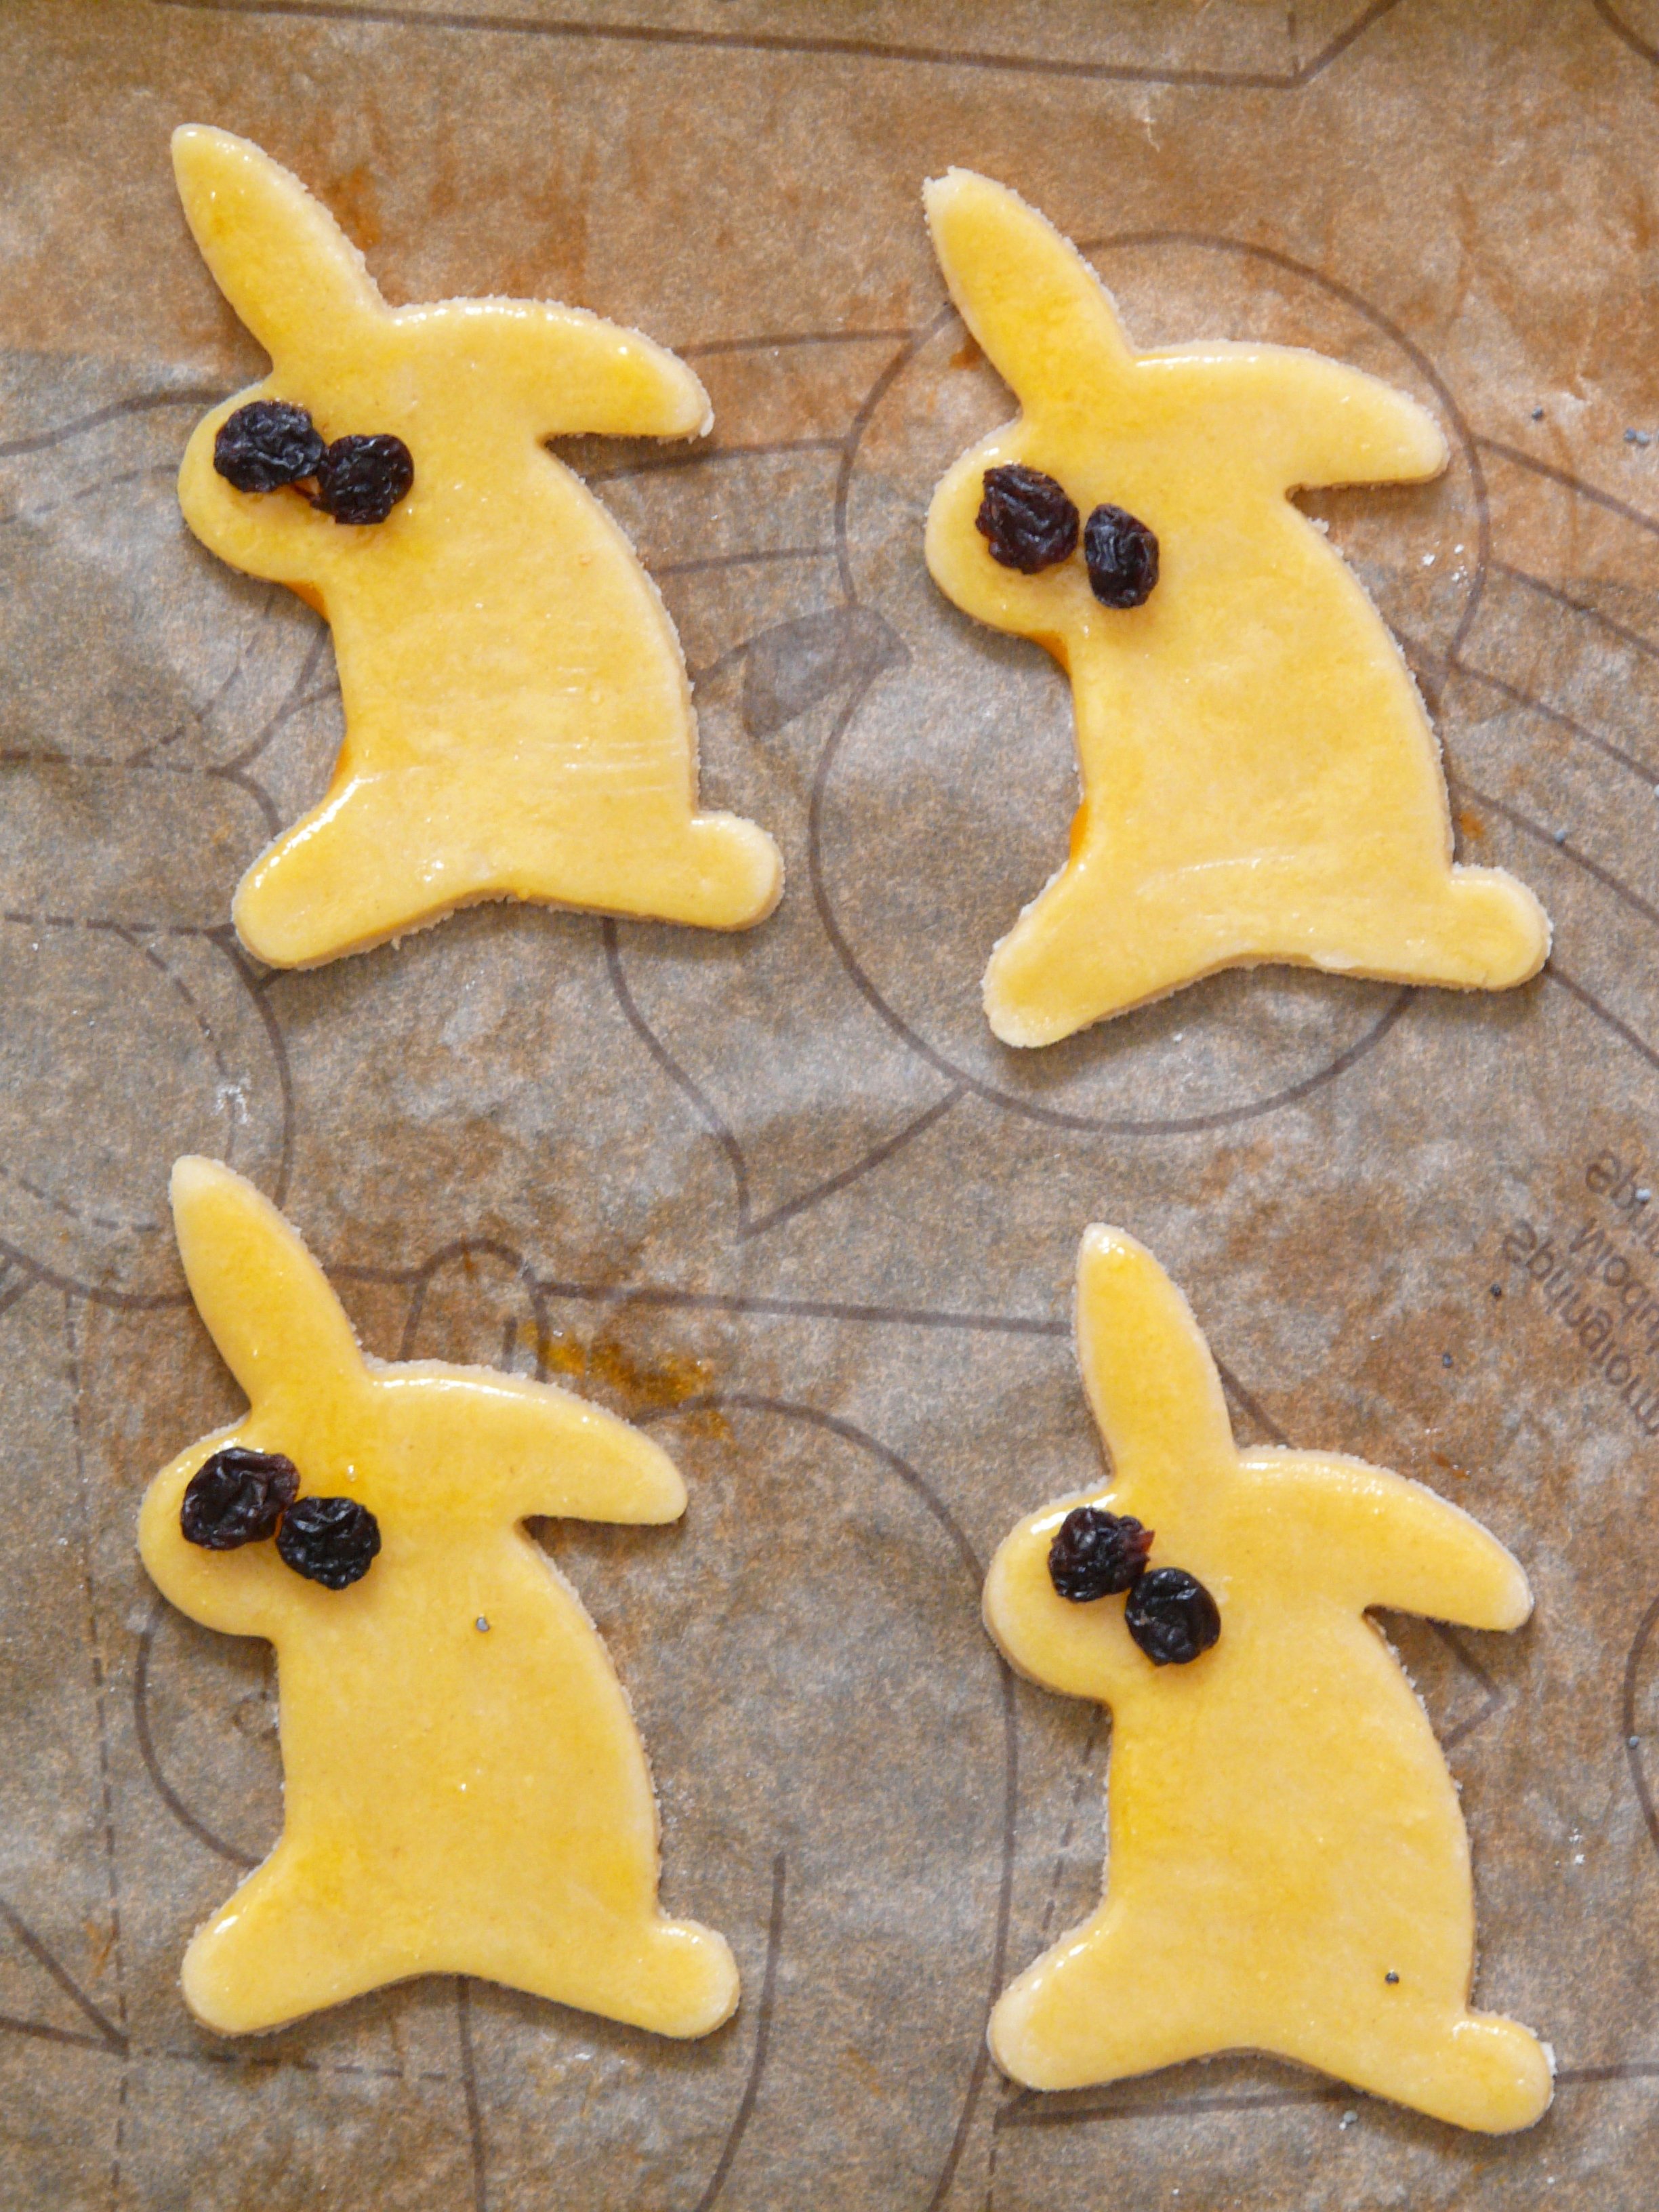
food, produce, recipe, yellow, biscuit, cookie, dessert, dough, rabbit, bake, icing, easter, raisin, oven, easter bunny, baked goods, small cakes, ausstecherle, fine pastry, snack food, cookies and crackers, easter cakes, waxed paper, mafioso